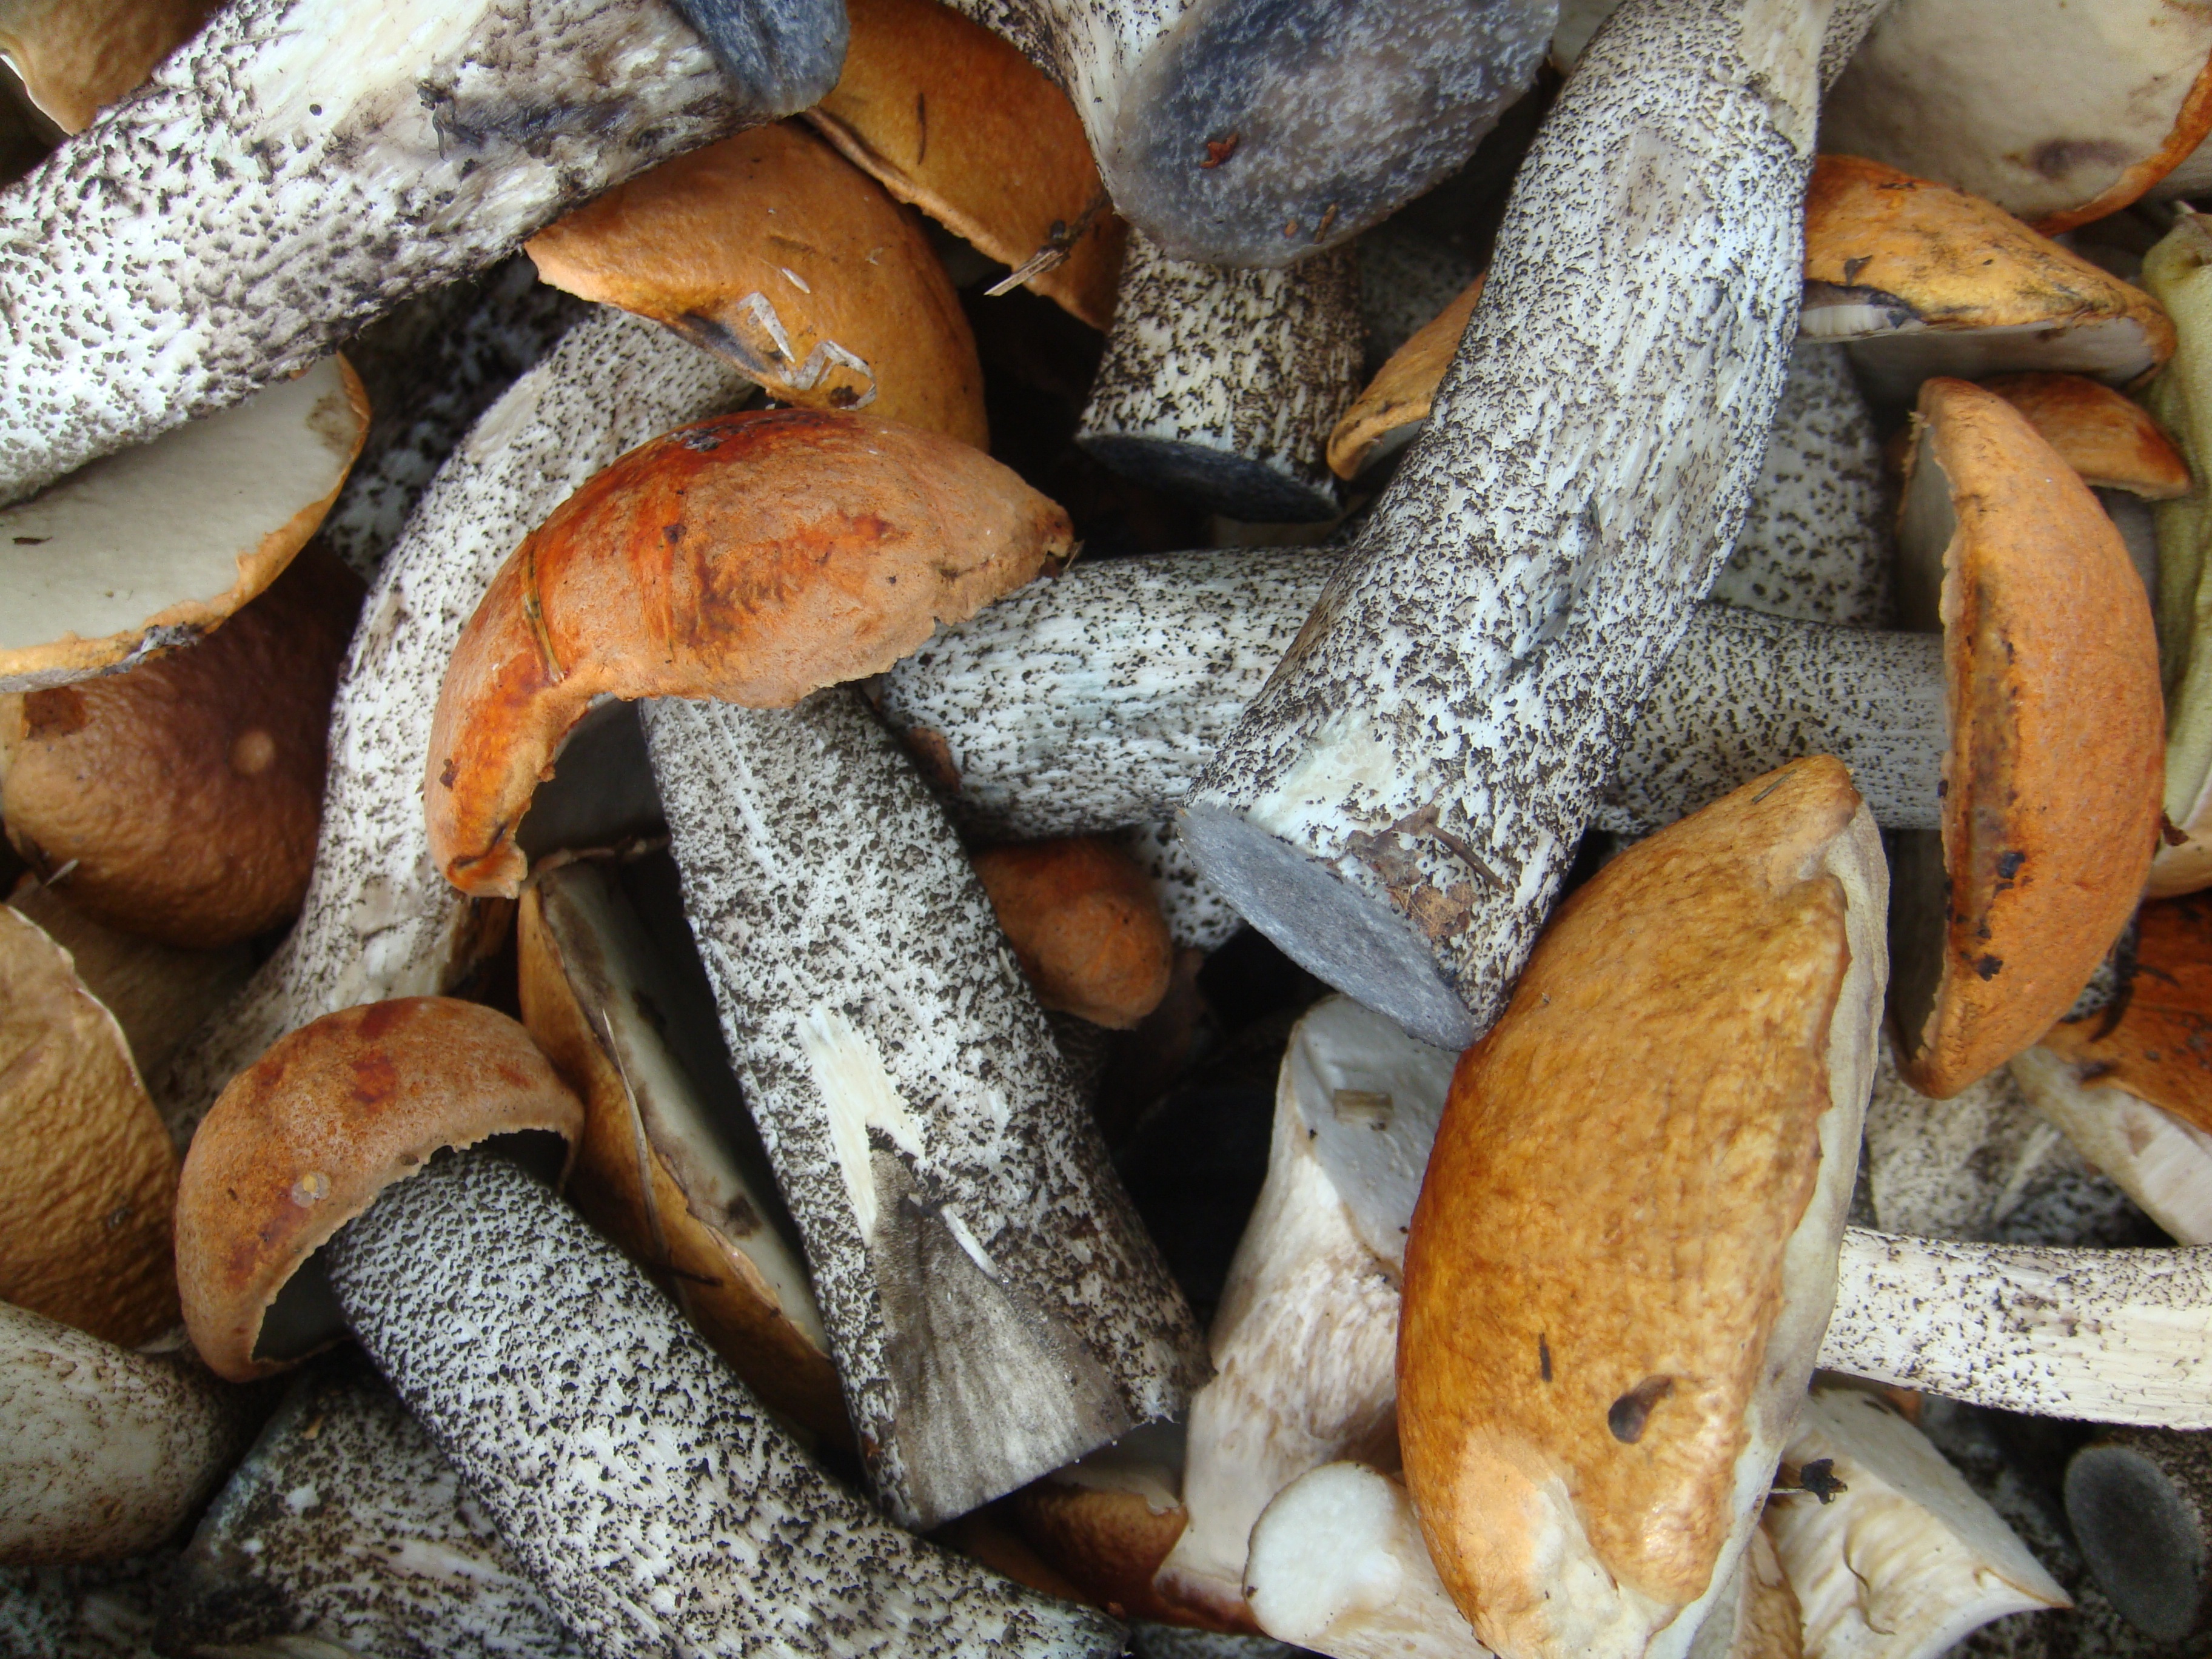
food, produce, autumn, mushroom, mushrooms, aspen, edible mushrooms, oyster mushroom, shiitake